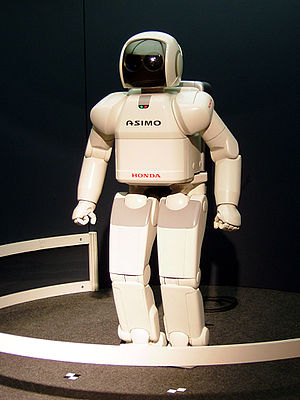
Humanoid
Hondas ASIMO er et eksempel på en humanoid robot.
En humanoid er et begreb, der anvendes til at beskrive alle former for skabninger, som har en kropstruktur der ligner menneskets; det vil sige en krop med to arme, to ben og et hoved på toppen.